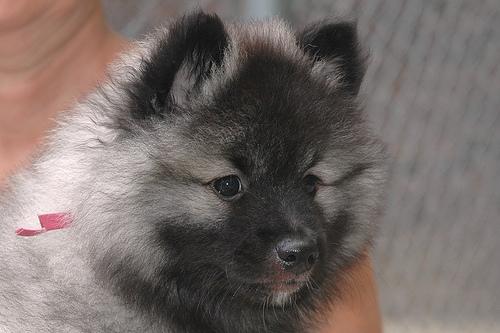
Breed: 223-n000092-keeshond